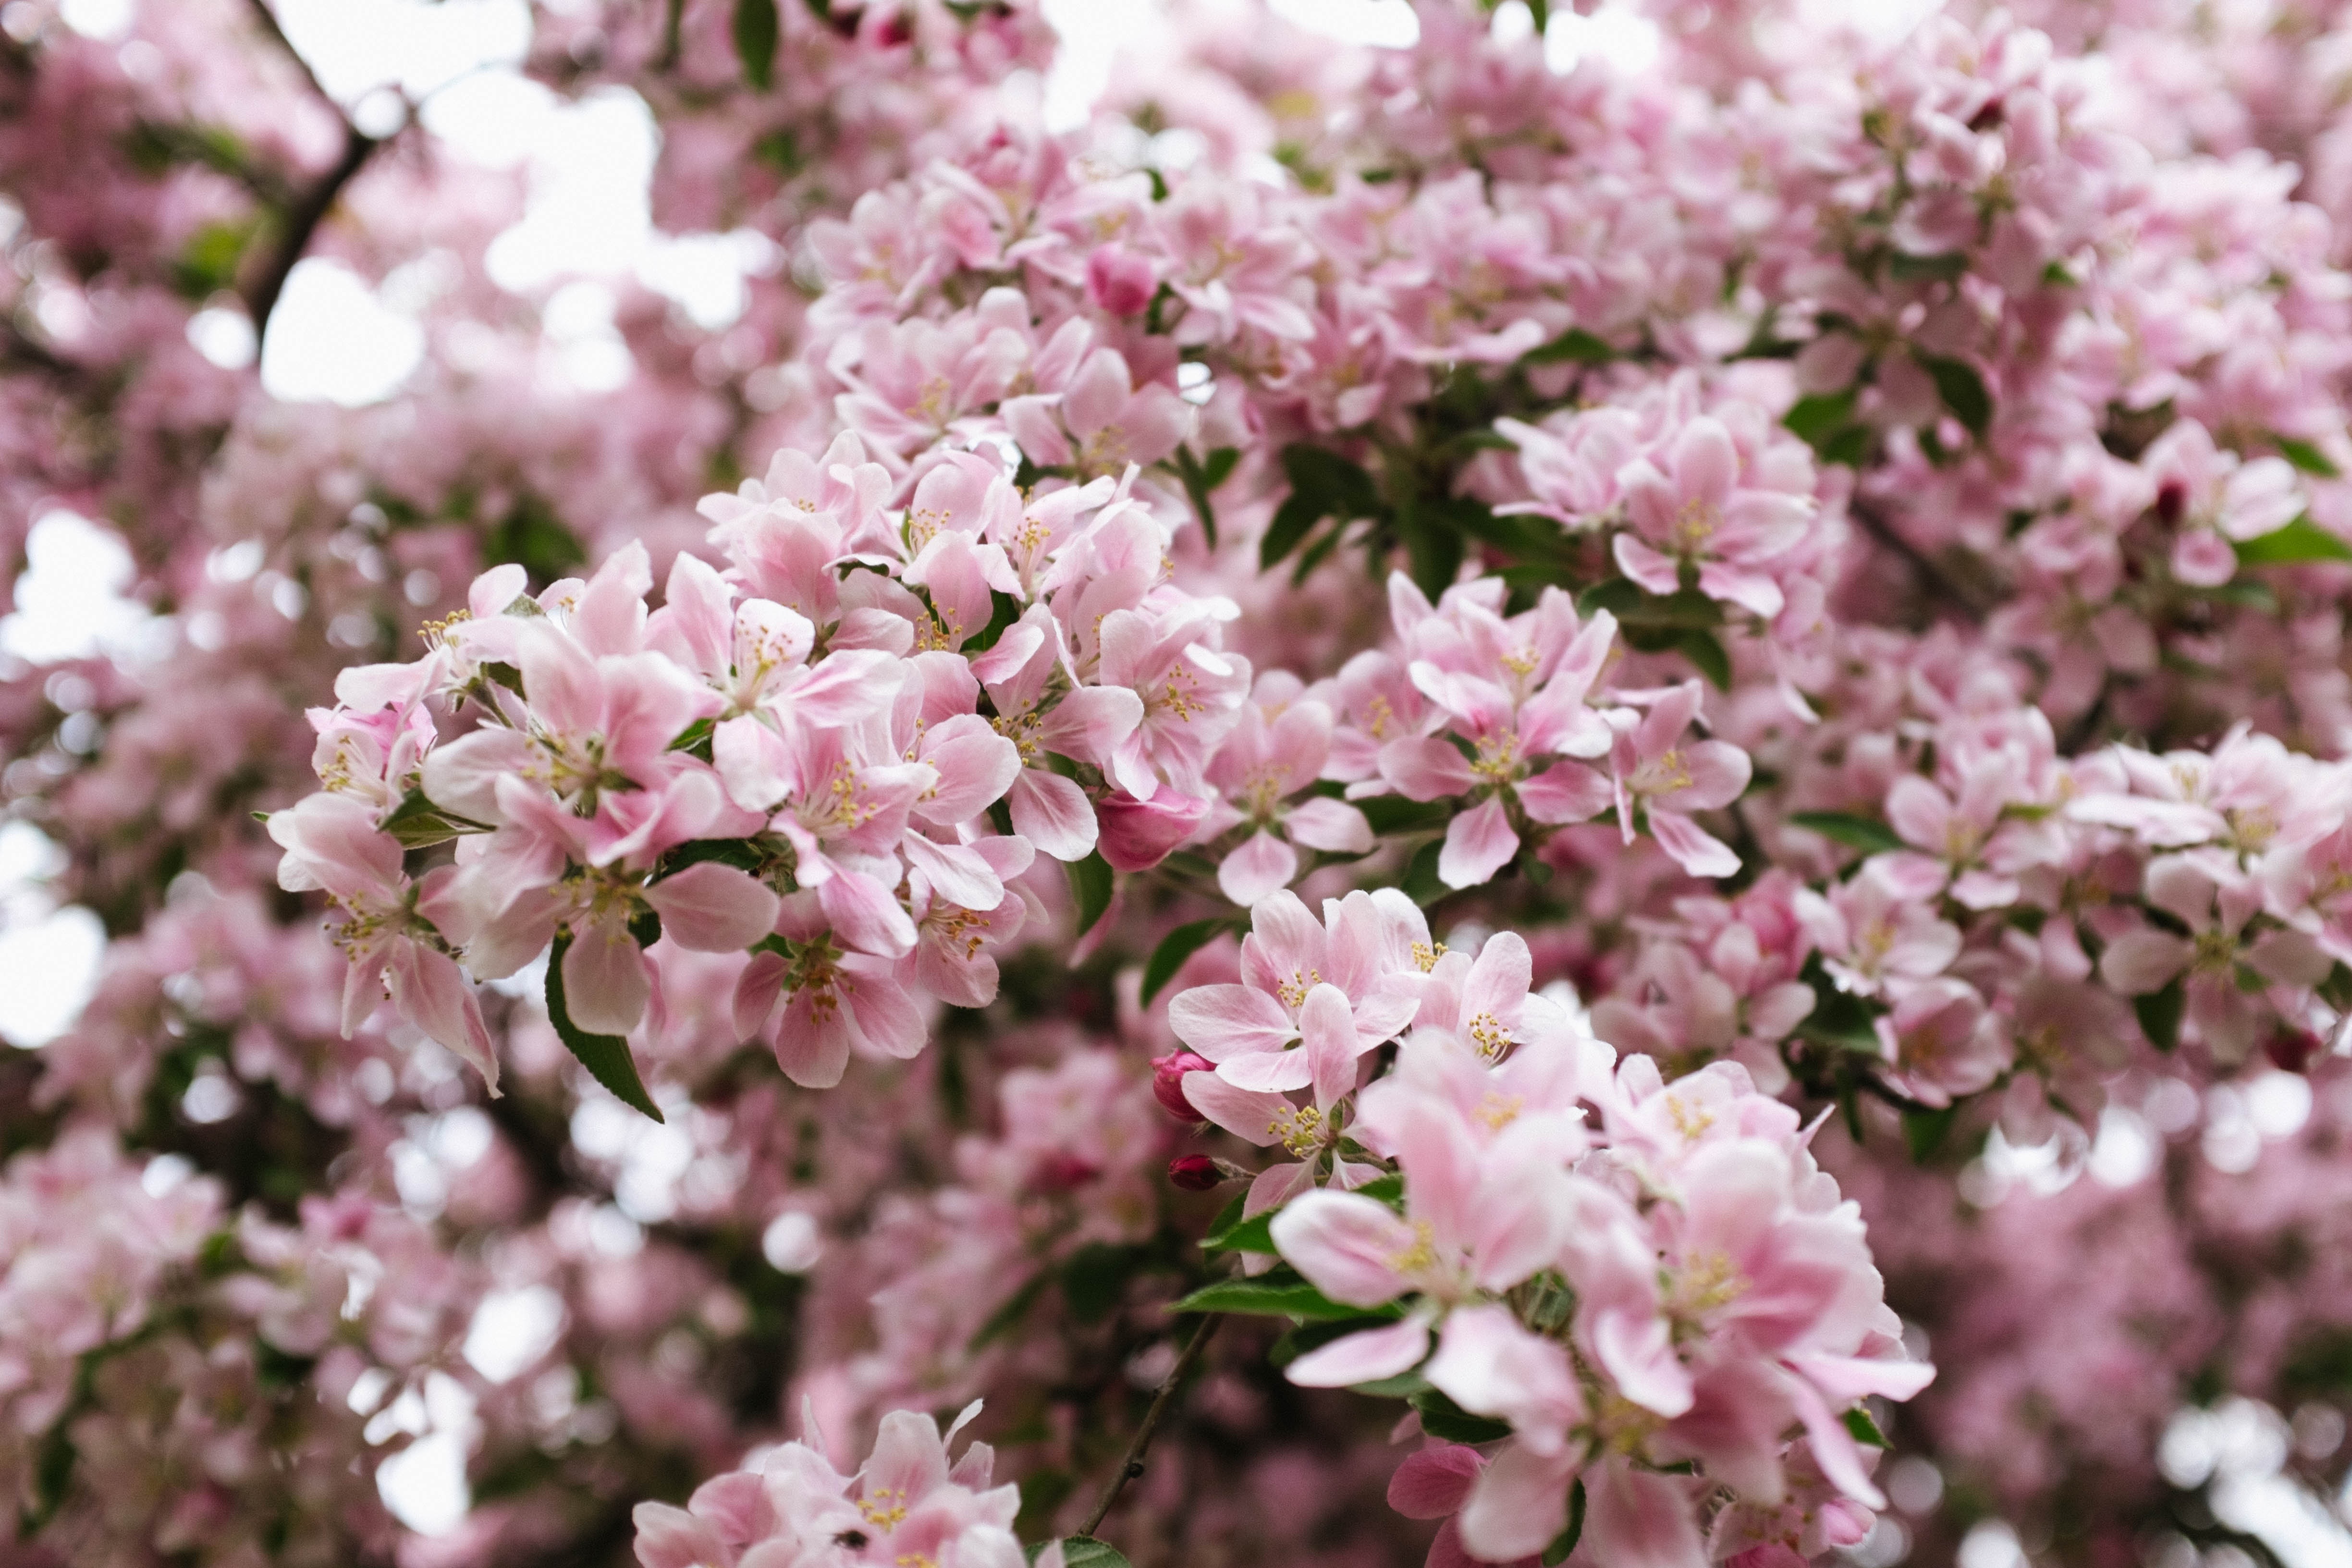
nature, branch, blossom, plant, flower, spring, produce, botany, pink, cherry blossom, flowers, shrub, blossoms, lilac, flowering plant, land plant